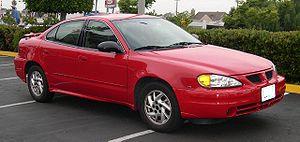
La Pontiac Grand Am est une automobile produite par Pontiac sur trois séries : de 1973 à 1975, de 1978 à 1980 et de 1985 à 2005.